1603 London plague

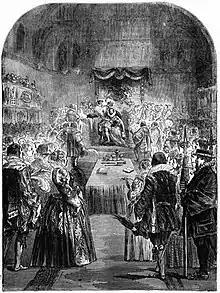
King James I's coronation ceremony was held on 25 July 1603 despite the plague.

The 1603 London plague epidemic was the first of the 17th century and marked the transition from the Tudor to the Stuart period.